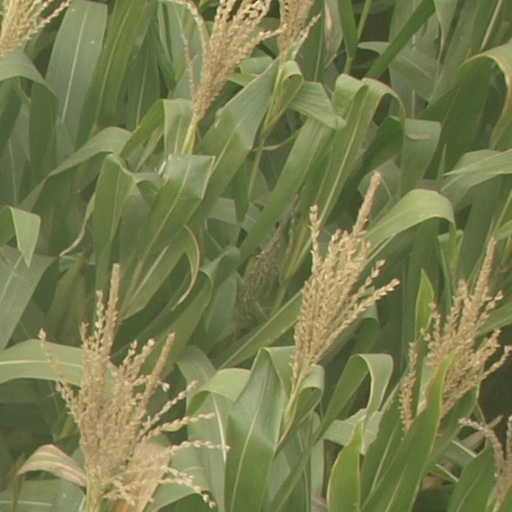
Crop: maize; corn